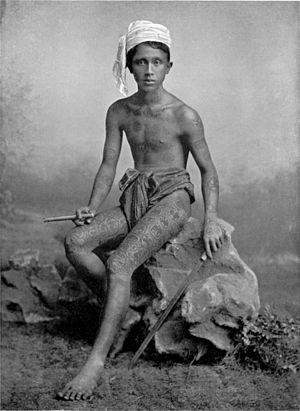
La Birmanie ou Myanmar, en forme longue la république de l'Union du Myanmar, en birman Pyidaungzu Thammada Myanma Naingngandaw est un pays d'Asie du Sud-Est continentale ayant une frontière commune avec la Chine au nord-nord-est, le Laos à l'est, la Thaïlande au sud-sud-est, le Bangladesh à l'ouest et l'Inde au nord-nord-ouest. La partie méridionale a une façade sur la mer d'Andaman orientée vers le sud et l'ouest et la partie septentrionale s'ouvre sur le golfe du Bengale à l'ouest-sud-ouest, avec environ 2 000 kilomètres de côtes au total.